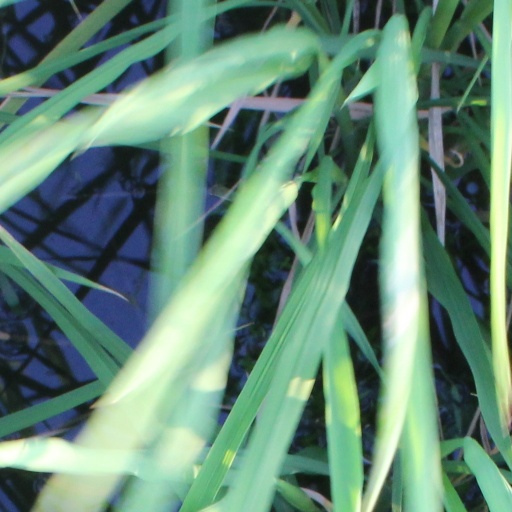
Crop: rice